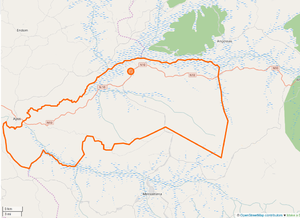
Limites communales d'Atok au Cameroun, avec OSM.
Atok est une commune du Cameroun située dans la région de l'Est et le département du Haut-Nyong. Son ressort territorial couvre celui de l'arrondissement de Bibend, qui comptait 9 335 habitants lors du recensement de 2005.